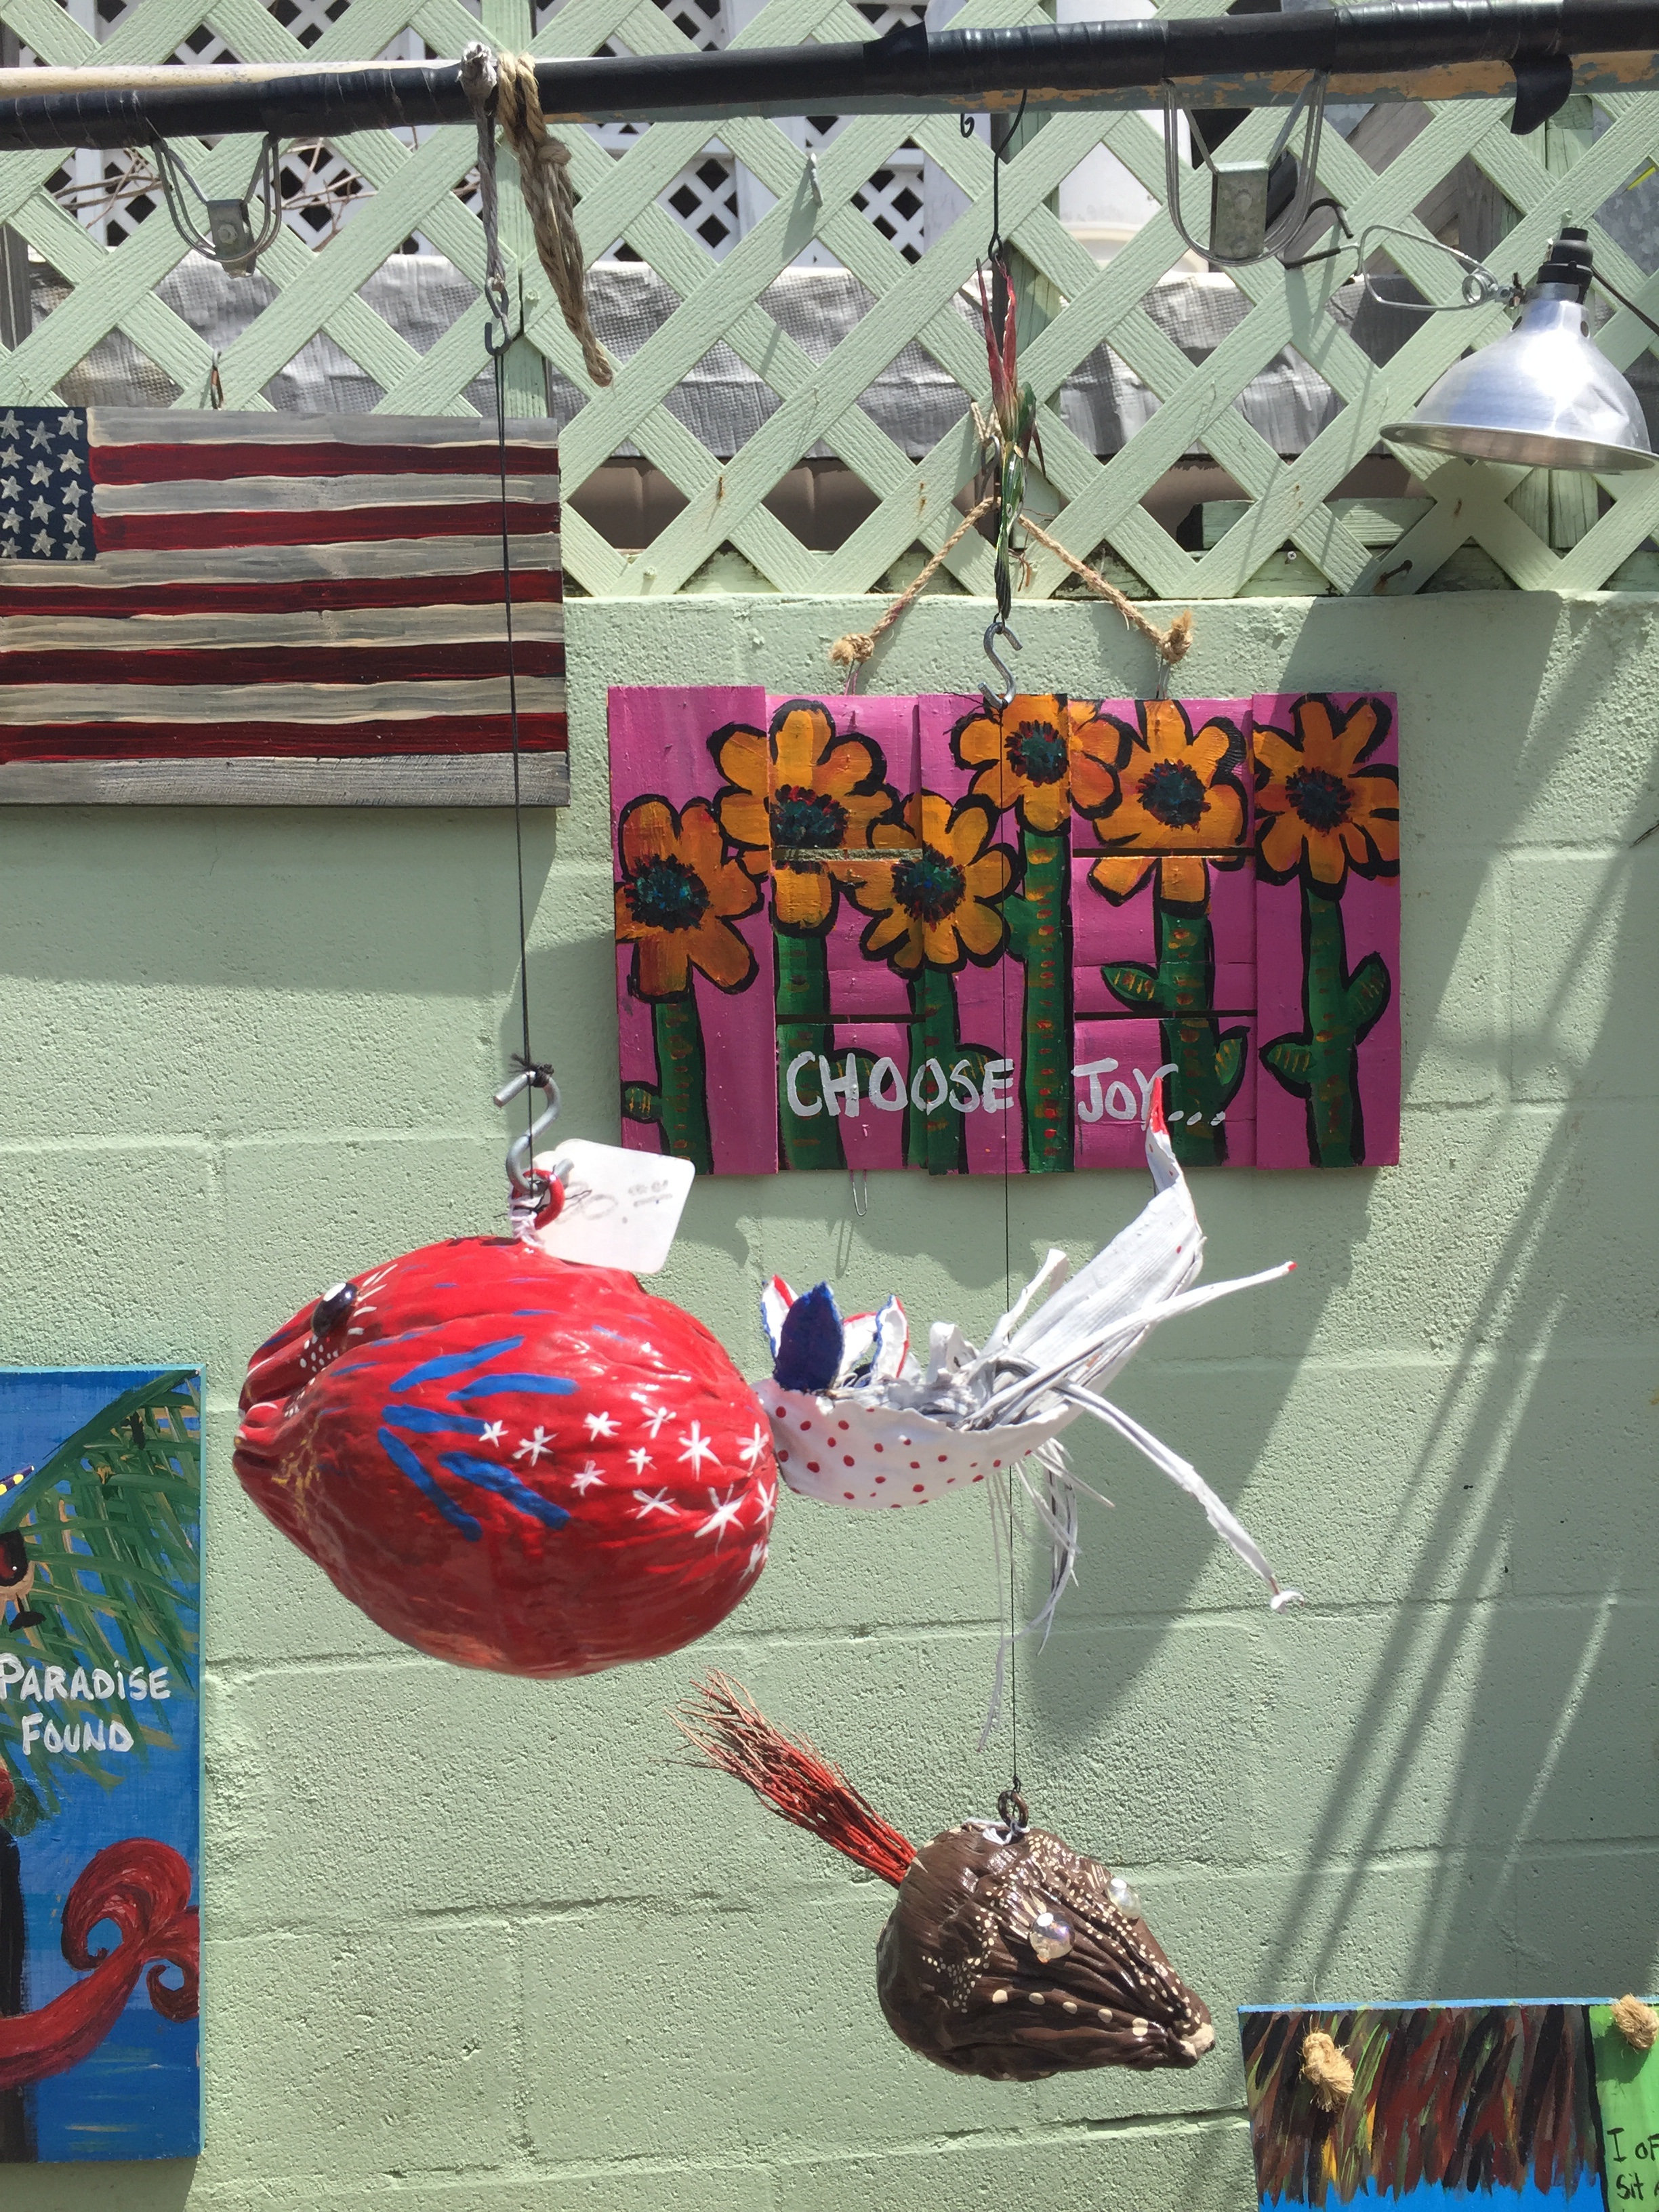
red, color, art